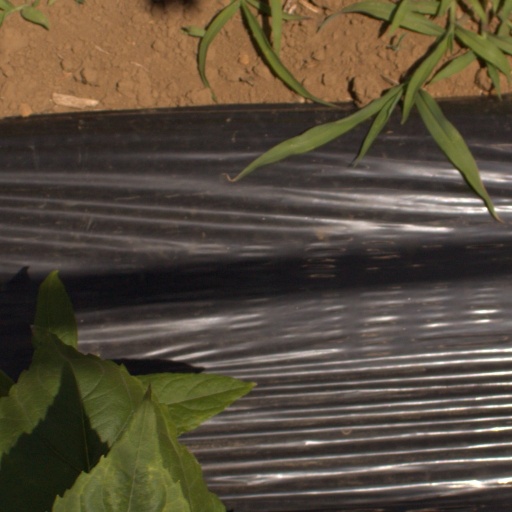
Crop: Jerusalem artichoke